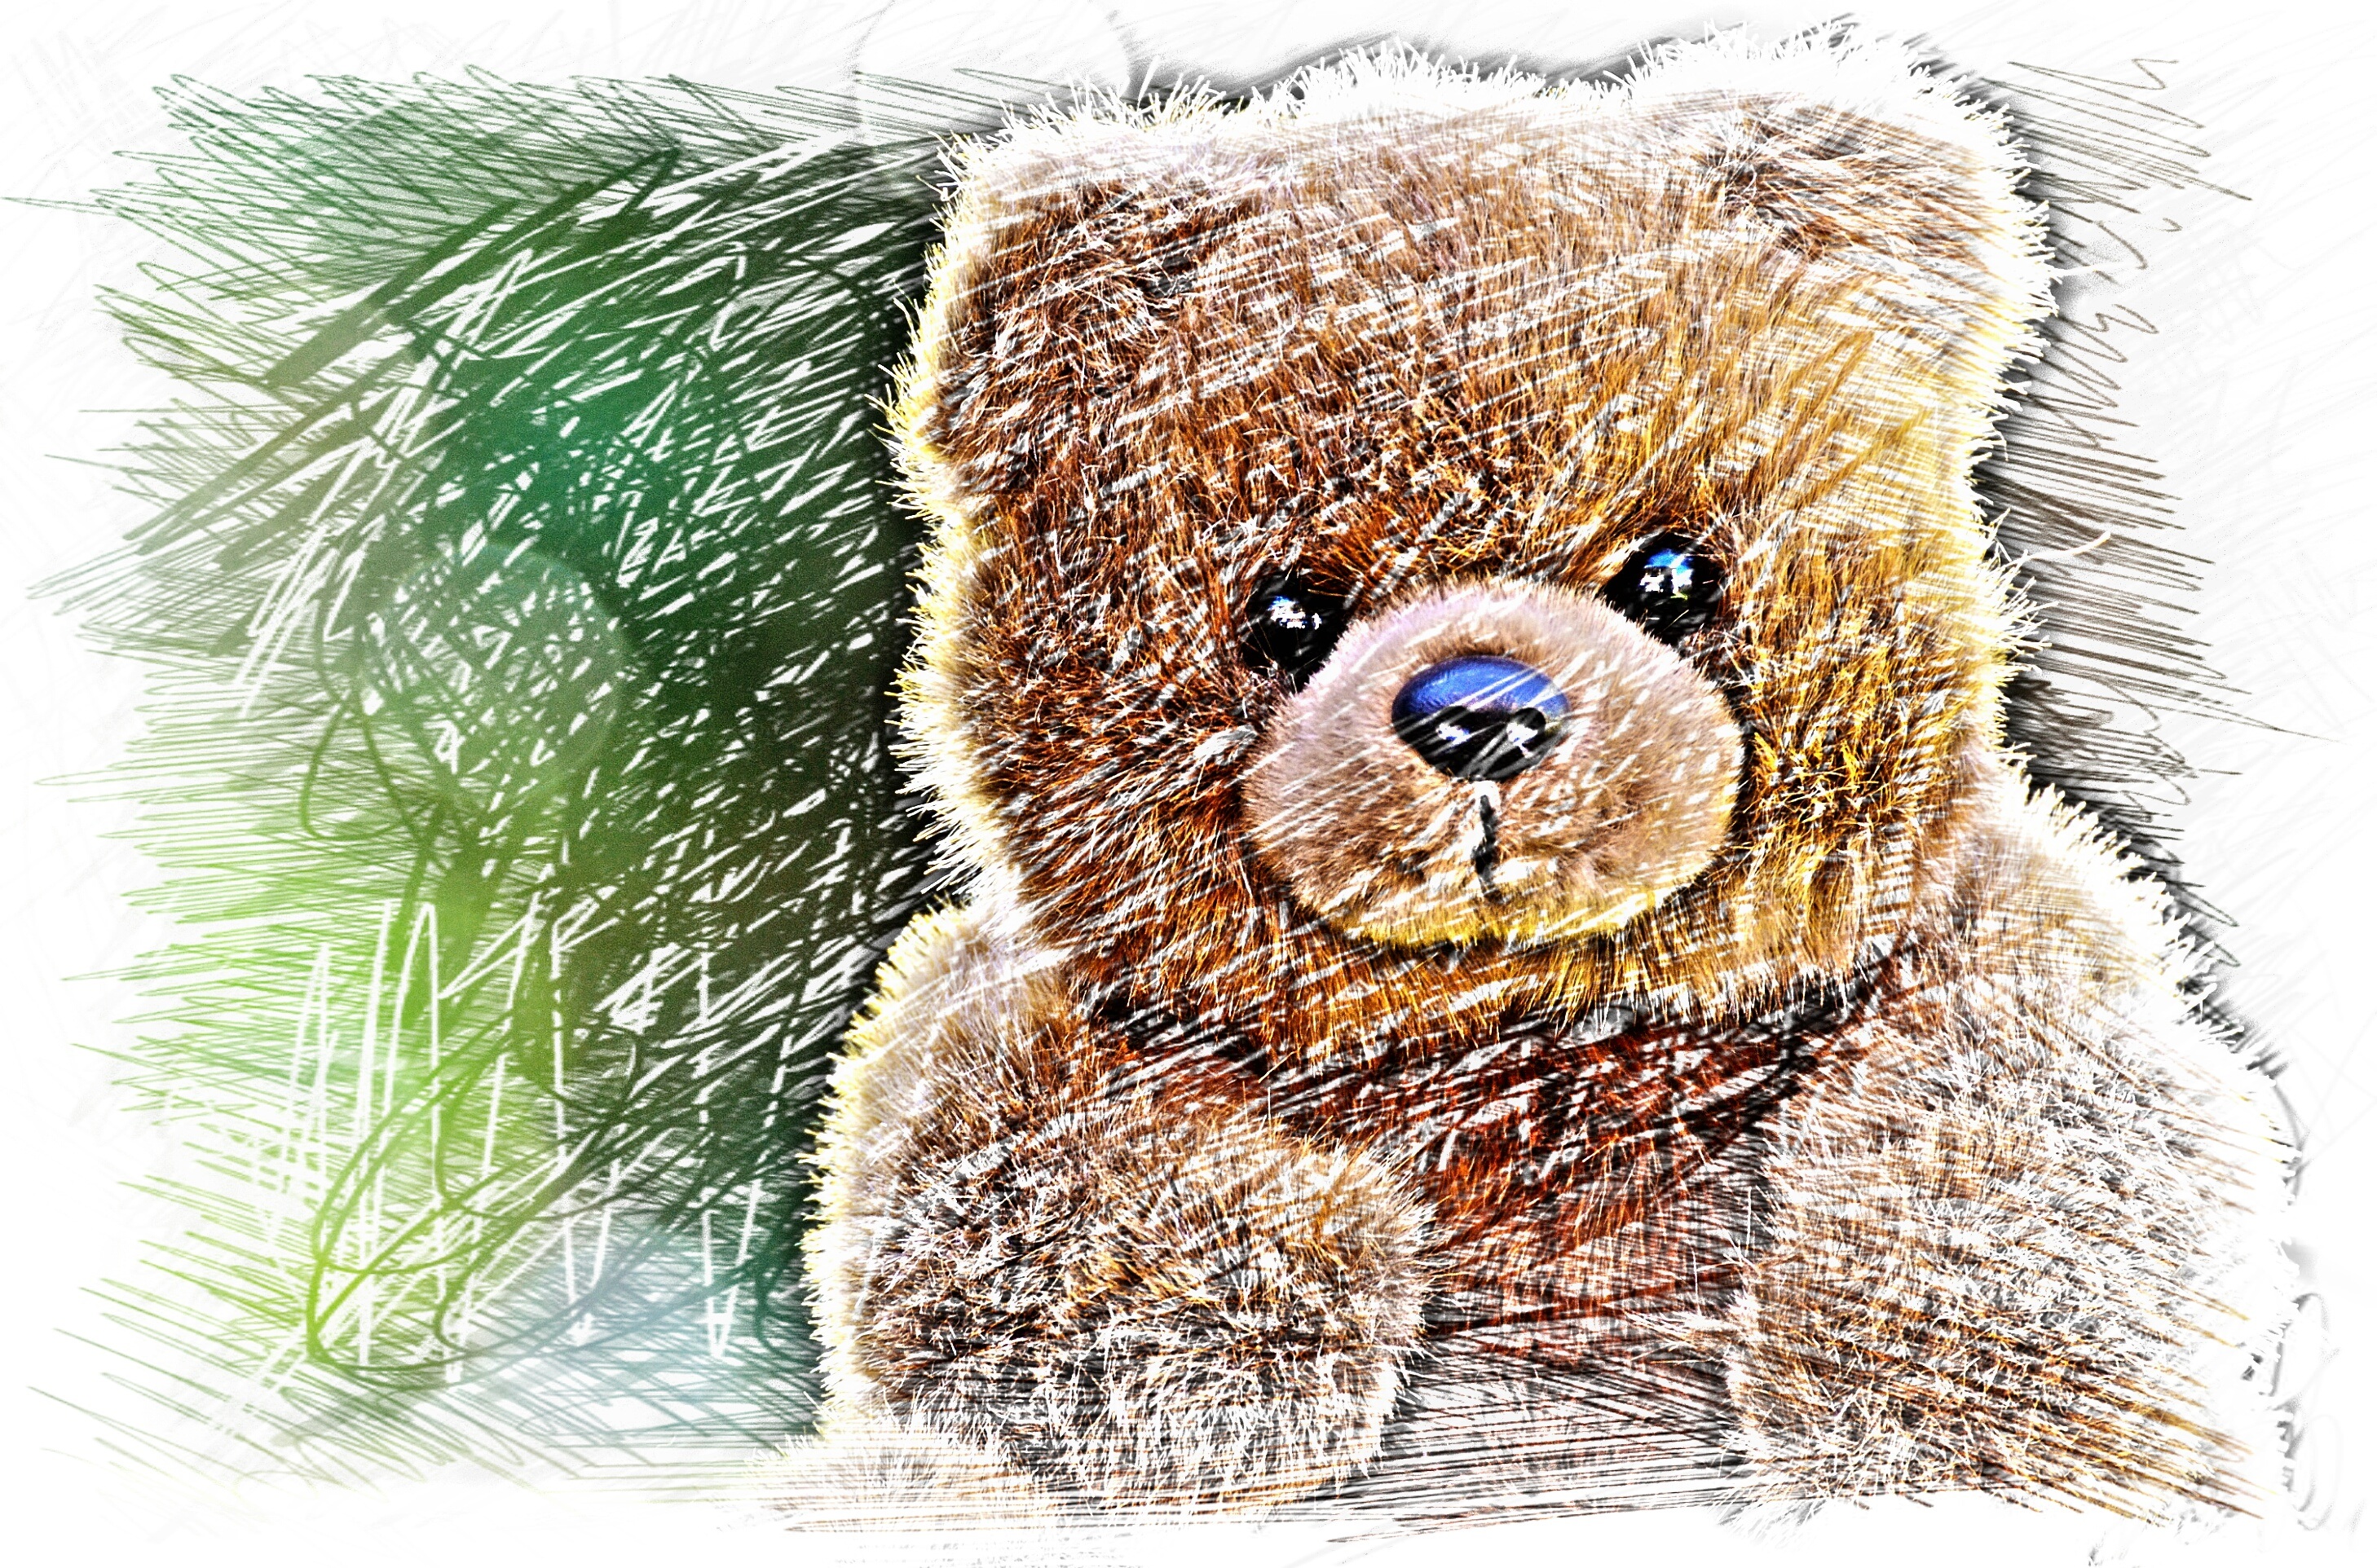
sweet, animal, cute, bear, mammal, colorful, toy, brown bear, teddy bear, children, drawing, illustration, toys, funny, plush, stuffed animal, teddy, children toys, soft toy, furry teddy bear